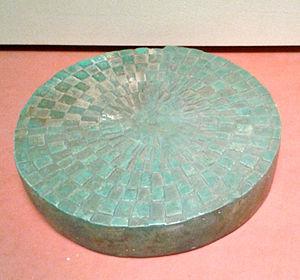
Plateau de jeu du mehen provenant de la tombe de Seth Peribsen a Abydos. Musee du Louvres.
Seth-Péribsen est un roi de la IIᵉ dynastie de la période thinite. Le nom en serekh de ce roi est très particulier car habituellement, il est surmonté du faucon symbolisant le dieu Horus, formant ainsi ce qui appelé le nom d'Horus, or ici le serekh est surmonté de l'animal sethien symbolisant le dieu Seth, formant ainsi un nom de Seth. Sa position chronologique au sein de cette dynastie est inconnue et il est incertain qui a régné avant et après lui, la durée de son règne est également inconnue. Ni Manéthon, ni aucune liste royale datant de la XIXᵉ dynastie ne le mentionnent. Le tombeau de Péribsen a été découvert en 1898 à Abydos. Elle a été bien conservée et a montré des traces de restauration entreprise au cours des périodes dynastiques ultérieures.